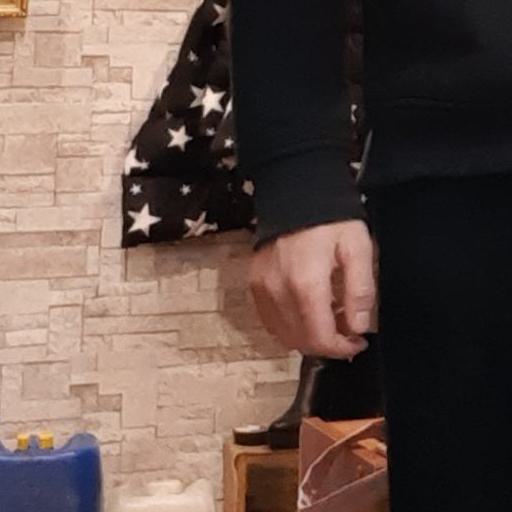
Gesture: no_gesture